Clearfield County Courthouse

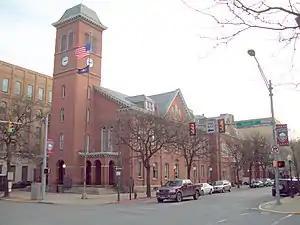
Clearfield County Courthouse, April 2010

Clearfield County Courthouse is a historic courthouse located in Clearfield, Pennsylvania, United States. It is located directly across from another historic landmark, the Dimeling Hotel. It is a -story brick structure constructed in 1860 in the Second Empire style. An addition was completed in 1884. It features a square brick clock tower with a bell shaped roof.